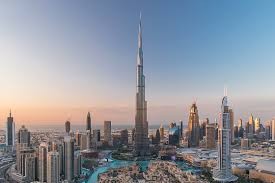
Landmark: Burj Khalifa